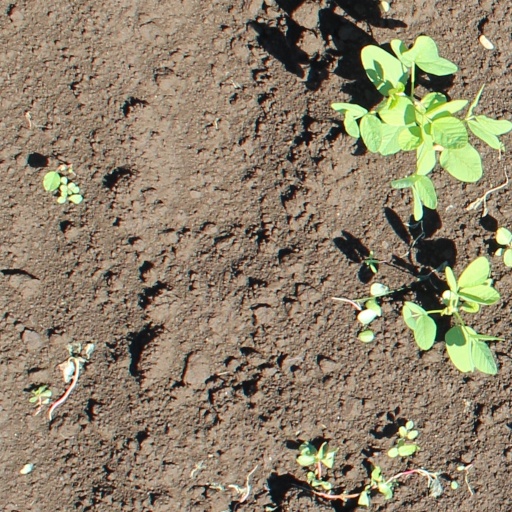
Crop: soybean